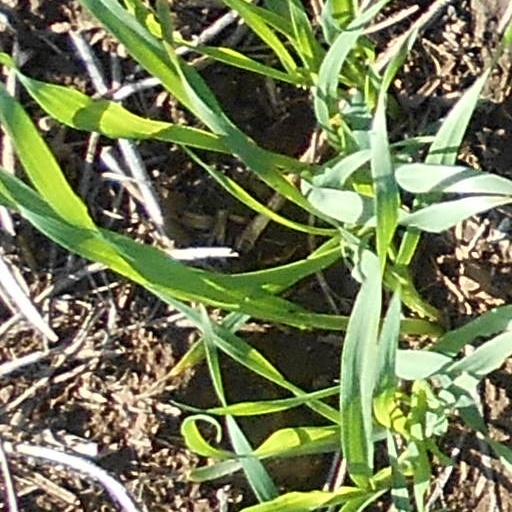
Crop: wheat